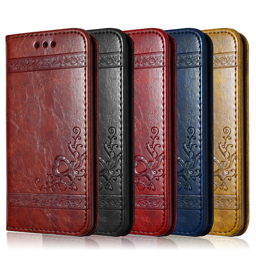
like and share if you want this leather flip phone case for plus 6s plus plus note , tag a friend who would love this !